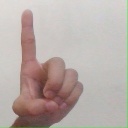
अक्षर: ड